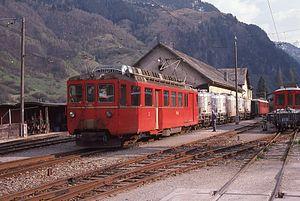
Ligne supprimée en service voyageurs le 28 mai 1972, le service marchandises c'est prolongé encore pendant plusieurs années, mais il n'existe plus à ce jour, une petite partie de la ligne existe toujours en trains touristique.